HMAS Sydney (R17)

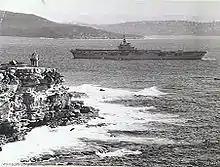
"Sydney" passing through the Sydney Heads for the first time on 28 May 1949

The carrier sailed from Devonport on 12 April 1949, carrying the 20th CAG. "Sydney" arrived at Jervis Bay on 25 May, where the aircraft of the 20th CAG and training equipment were offloaded for transport to the new naval air station, , before the carrier proceeded to her namesake city. "Sydney" arrived in Sydney on 2 June, and took over as Flagship of the Australian Fleet from on 25 August. 20th CAG was reembarked during August, and "Sydney" exercised in Australian and New Guinea waters until late November. From January to April 1950, the carrier continued training exercises and visited ports in south-east Australia and New Zealand, and on 7 June, she departed for England to collect the 21st CAG. The 21st CAG embarked in October, and the carrier returned to Australia in December. Before "Sydney" departed in late October, the British Admiralty suggested that she be deployed to the Korean War as relief for and her worn-out catapult, but this was withdrawn because of the plan's drawbacks.